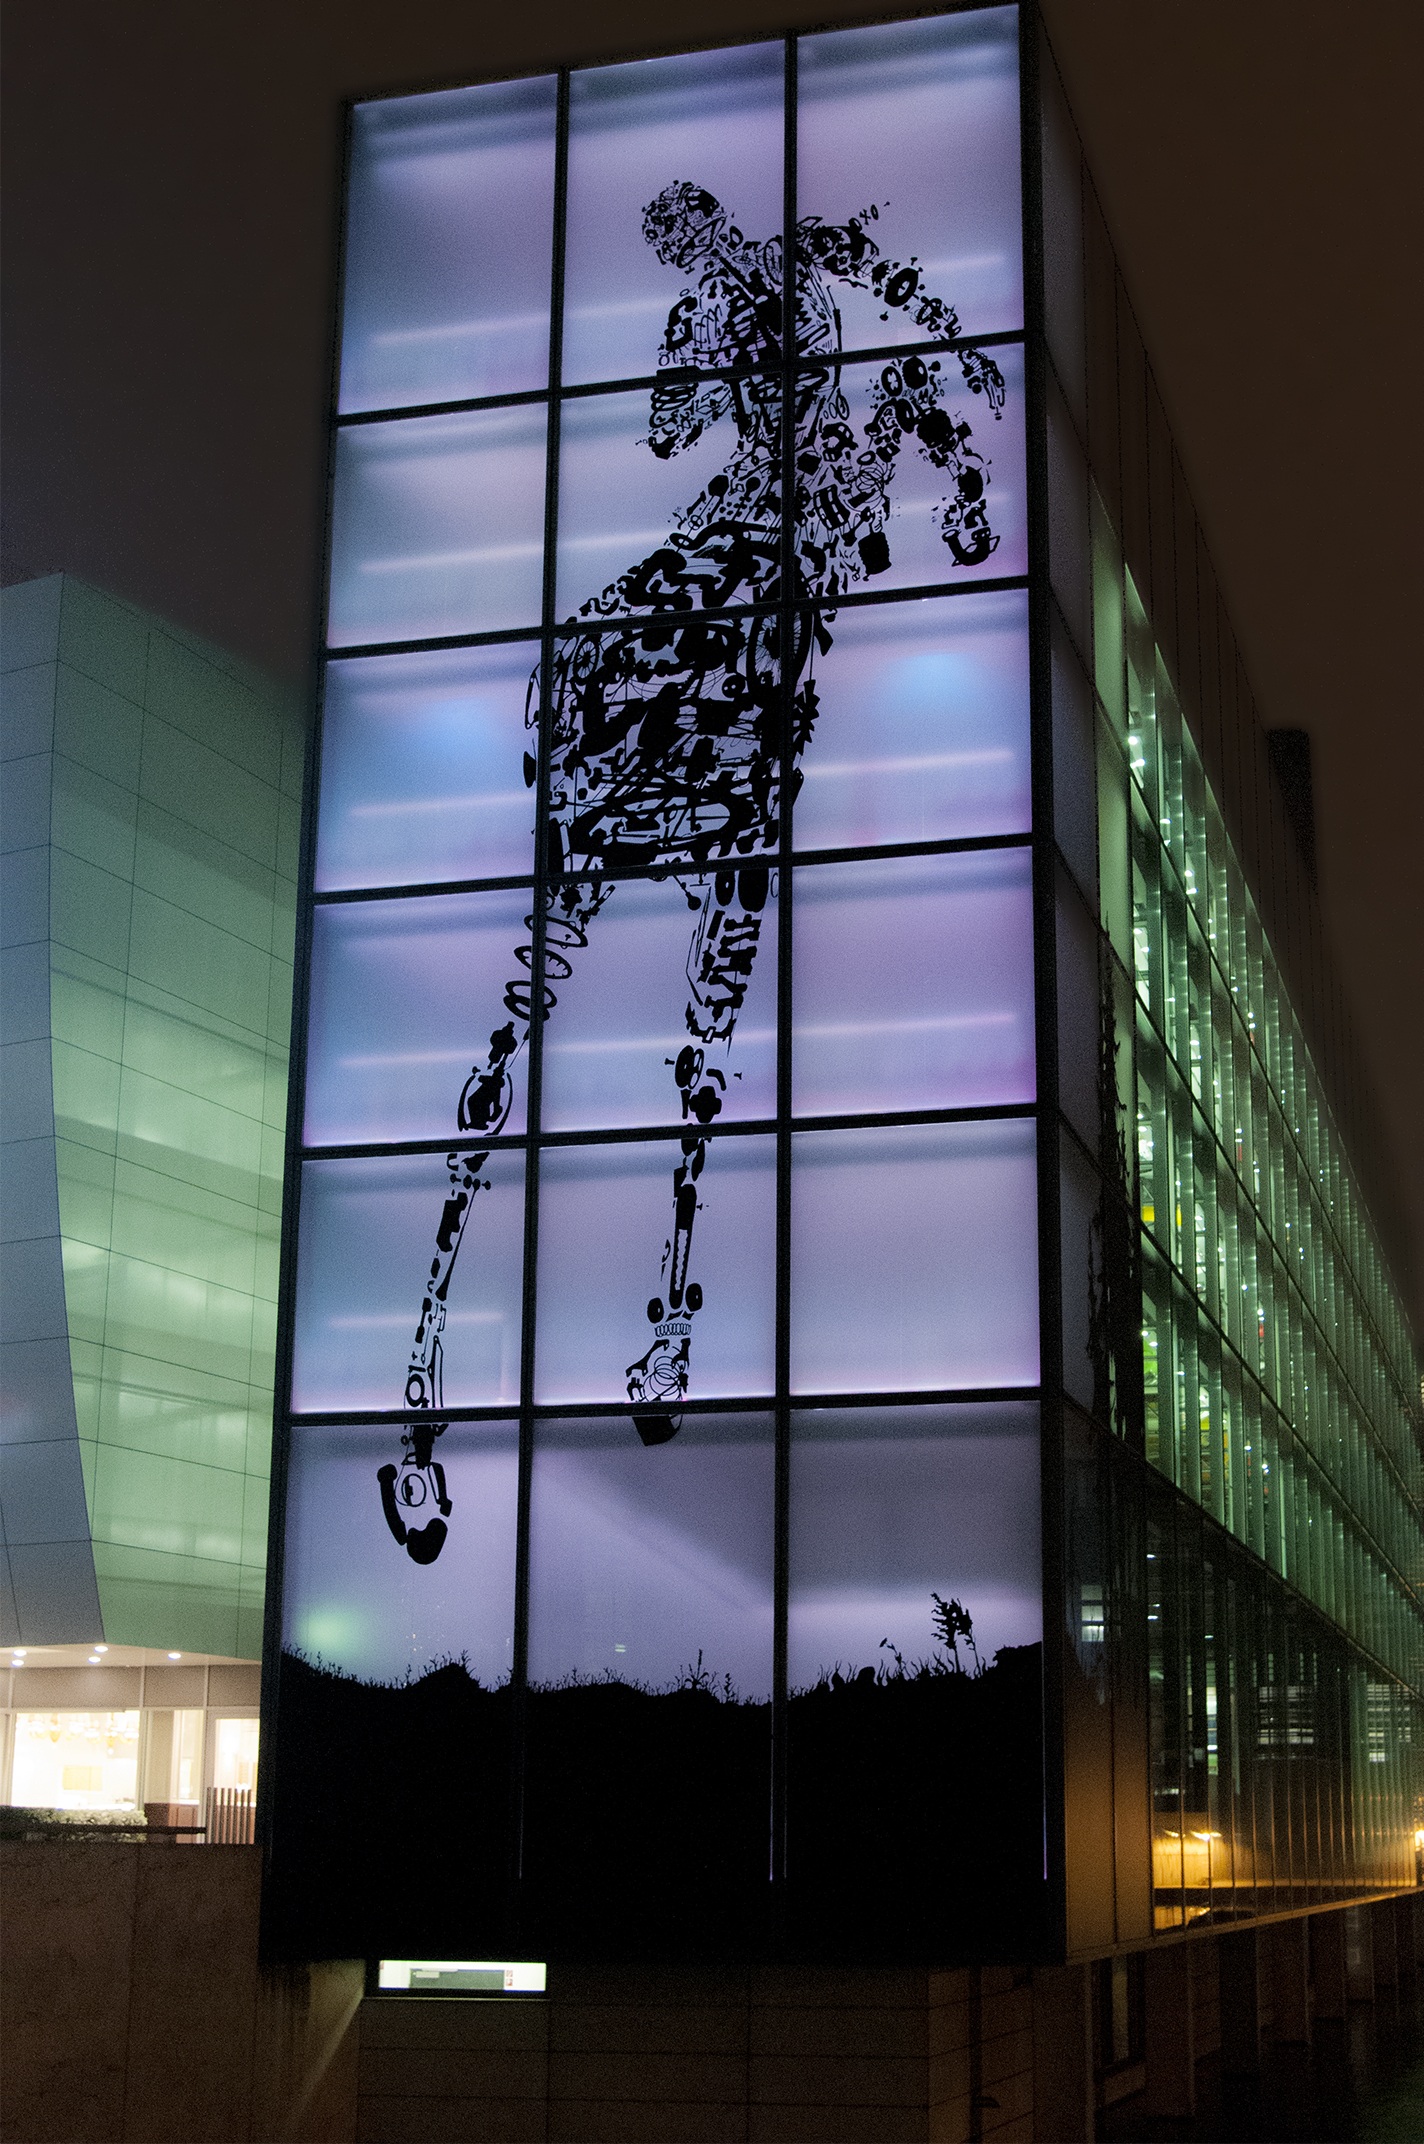
light, architecture, night, window, glass, skyscraper, dark, reflection, color, facade, illuminated, interior design, design, symmetry, tourist attraction, mood, shape, car town, art most construction, wolfsburg, urban area, window covering, geb due